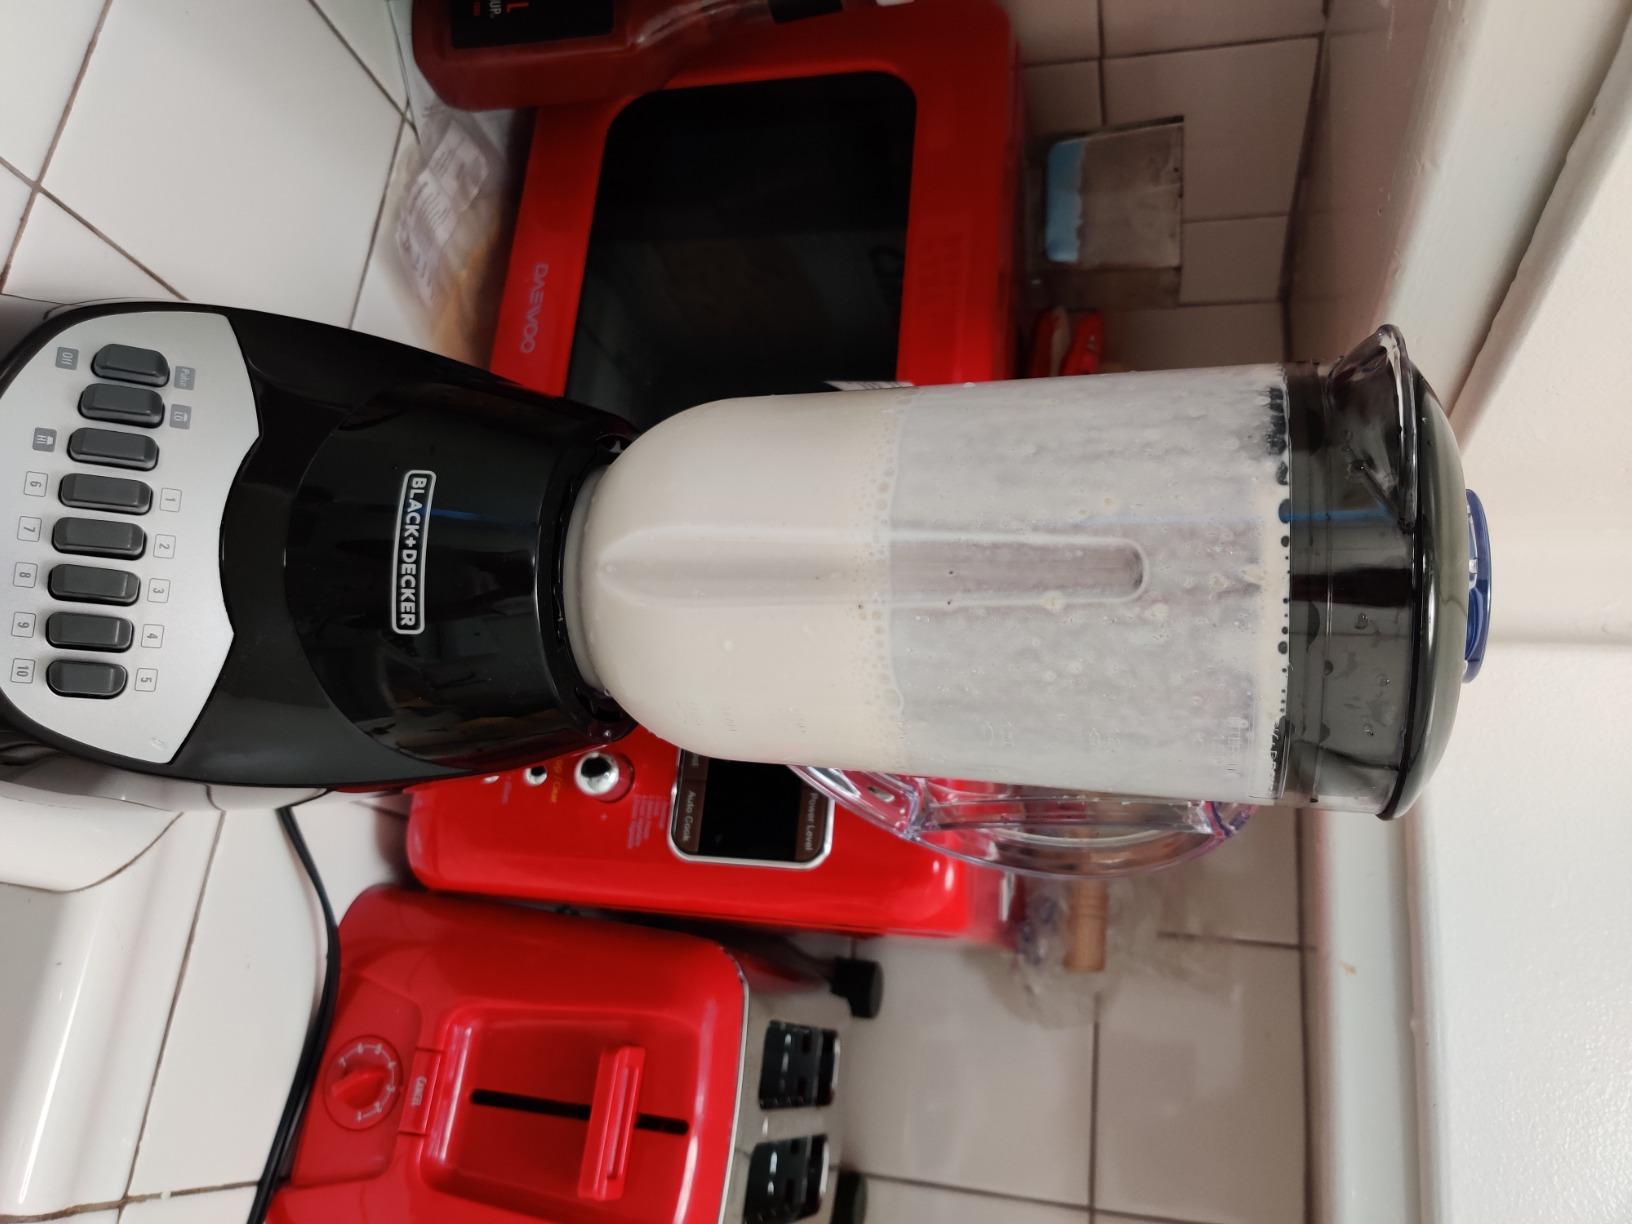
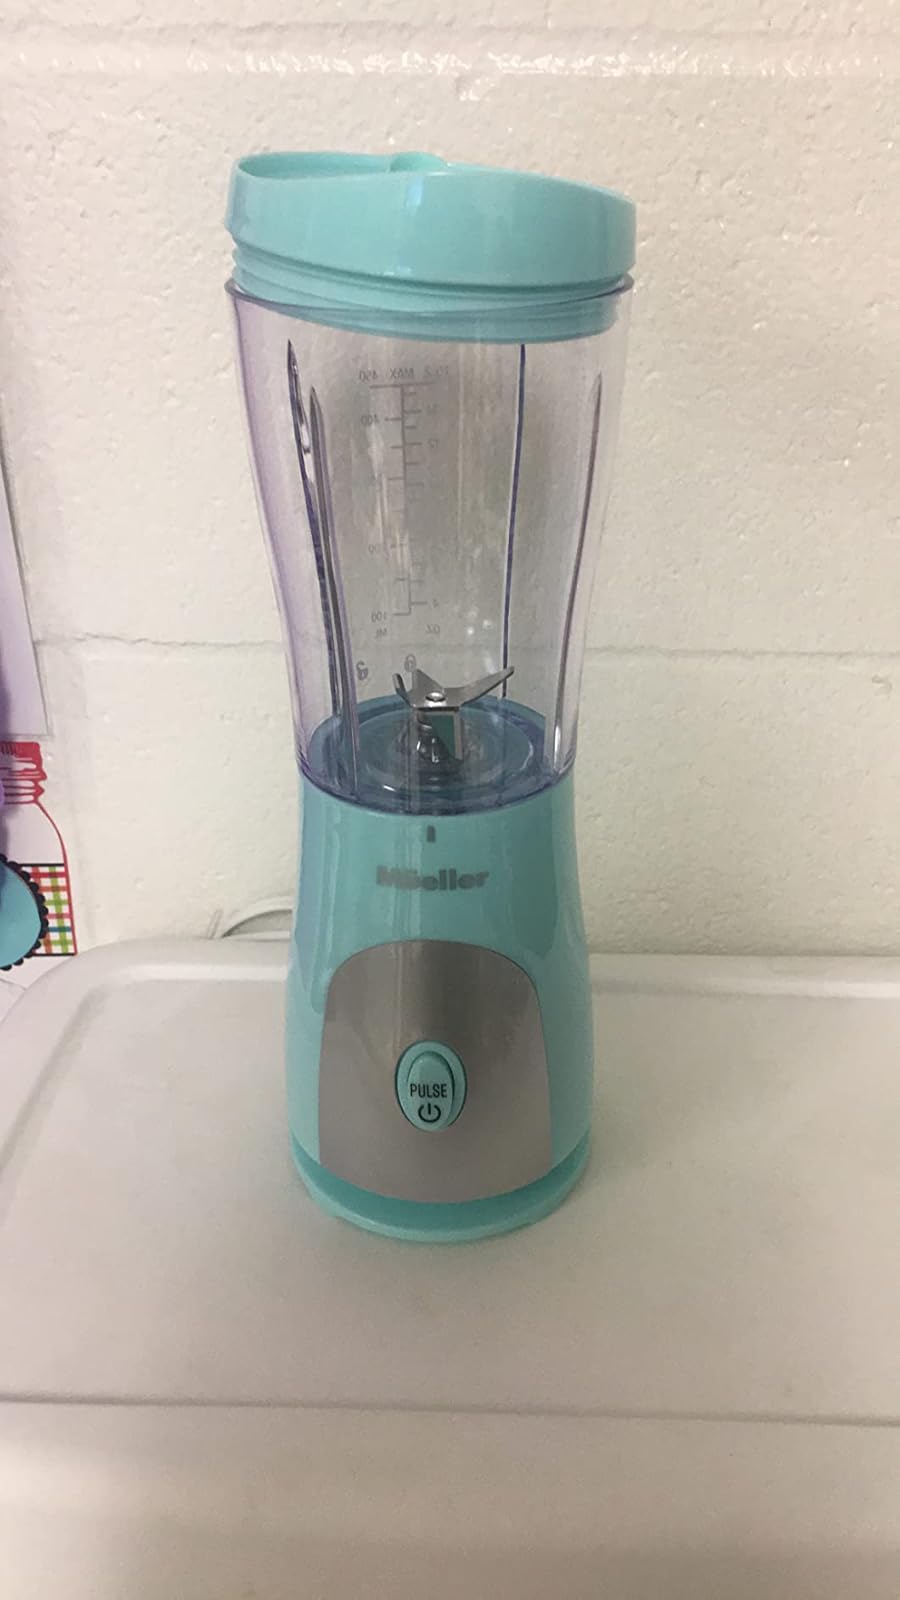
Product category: items_blender
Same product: no